Ruby (Egyptian singer)

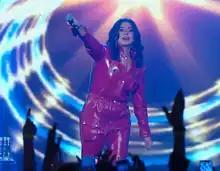
Ruby in Concert, 2023

Ruby's second video was released in early 2004. The video was titled "Leih Beydary Kedah" (Why Is He Hiding His Feelings Like This?) and directed by Sherif Sabri; the video again also featured provocative scenes. Her third music video "El Gharaam (Koll Amma A'ollo Ah)" was accompanied by clips from Ruby's movie, ""Saba' Wara'aat Kotcheena" (7 Playing Cards)". The film was banned by the governments of some Arabic countries due to its usage of erotic themes.